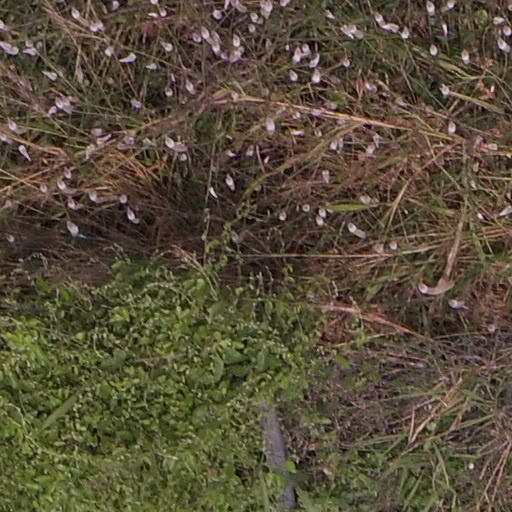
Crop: maize; corn